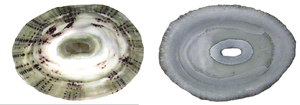
Fissurella est un genre de mollusques gastéropodes appartenant à la famille des Fissurellidae.